Housing in India

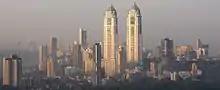
The Imperial Towers, Mumbai are the 2nd tallest buildings in India.

Mumbai experiences similar urbanisation challenges as other fast growing cities in developing countries. There is a wide disparity in housing between the affluent, middle-income and low-income segments of the population.